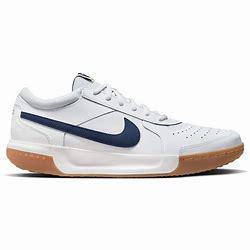
Brand: Nike
Model: Court Zoom Lite 3